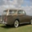
Label: automobile